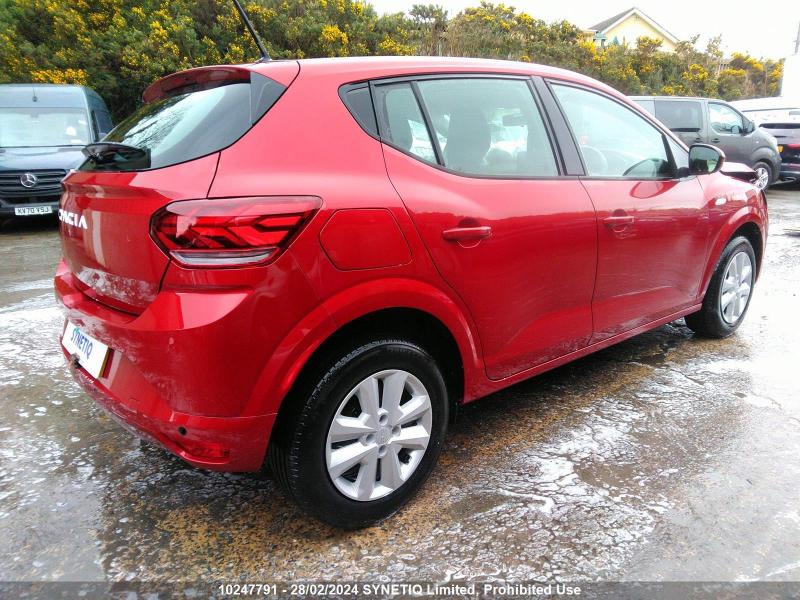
Aucun dommage détecté.
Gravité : aucun